Church of the Purification of the Blessed Virgin Mary, Staropyshminsk

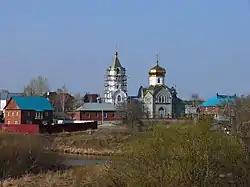

Church of the Purification of the Blessed Virgin Mary - is an Orthodox church in Staropyshminsk village, Sverdlovsk oblast.